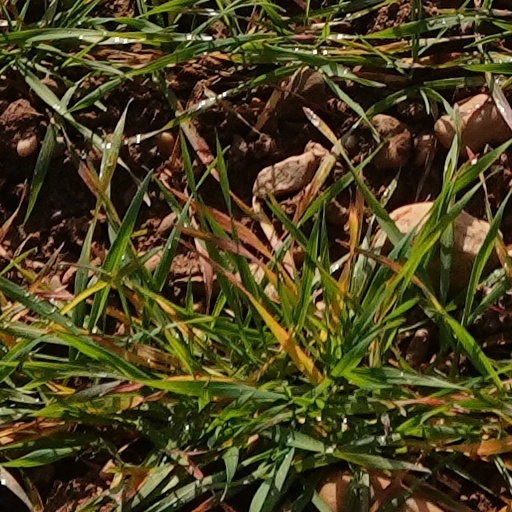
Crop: wheat